USS Oklahoma City (CL-91)

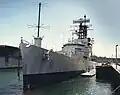
Decommissioned USS "Oklahoma City" in 1987

"Oklahoma City" was decommissioned on 15 December 1979, and remained in the Reserve Fleet in Suisun Bay until 9 January 1999, when she was towed to Pearl Harbor, where some usable material was donated for use in outfitting the battleship as a museum ship. "Oklahoma City" was then expended as a target during February–March. After being used as a target for air-launched missiles she was hit during Tandem Thrust '99 exercise southwest of Guam by torpedoes from the South Korean submarine "Lee Chun", broke in two and sank on 27 March 1999.